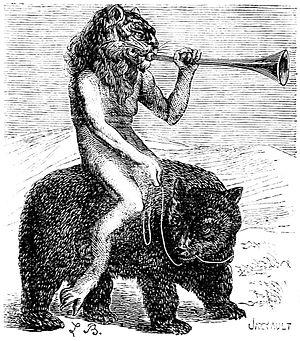
Pruflas. Illustration du Dictionnaire infernal de Jacques Auguste Simon Collin de Plancy par Louis Le Breton, 6eme édition, 1863. Note: The Goetia does not include Pruflas as a demon. However, the picture of Purson in Mather’s Goetia corresponds with Pruflas in the Dictionnaire Infernal. Both Purson and Pruflas are listed in Wier’s list, but only Pruflas is listed in de Plancy’s list